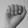
ASL letter: A